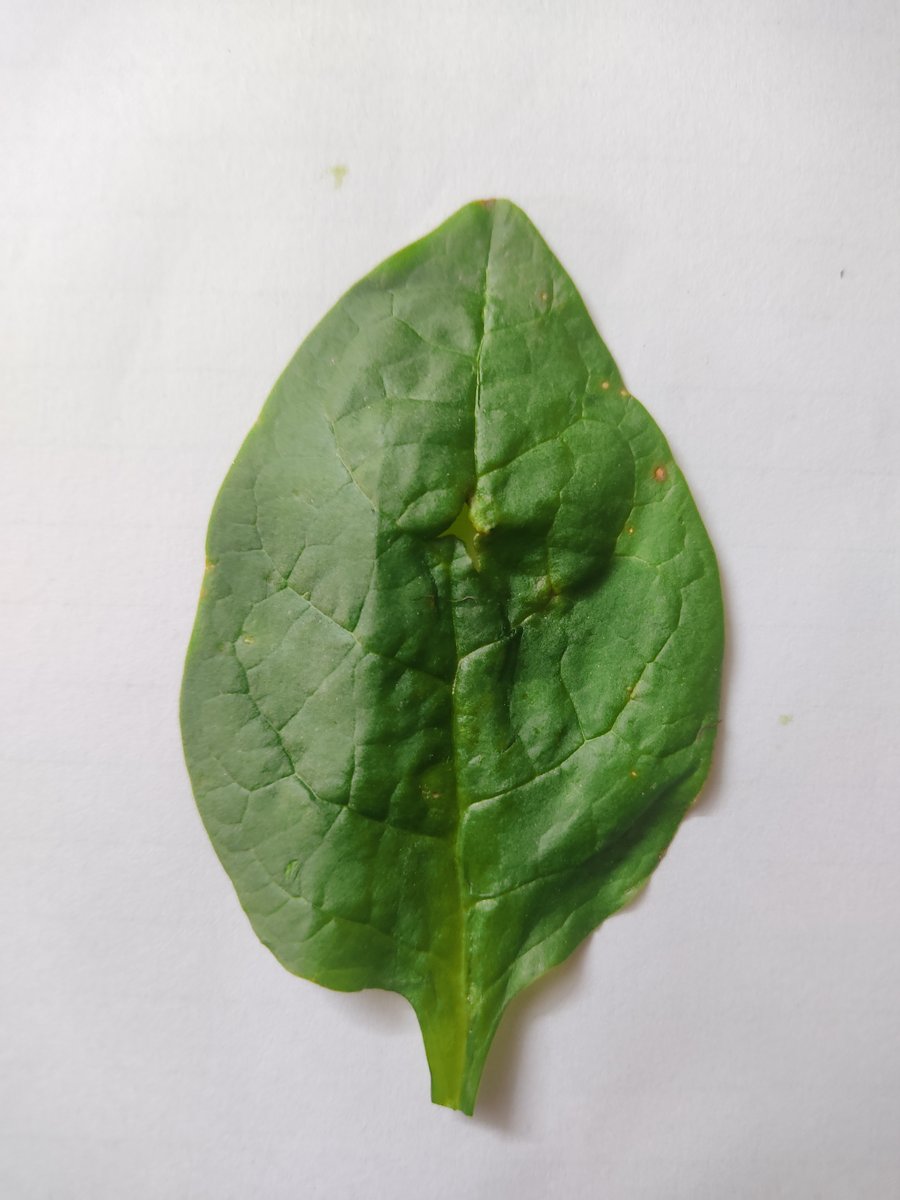
Label: Bacterial-Spot